Juan de la Cuesta Hispanic Monographs

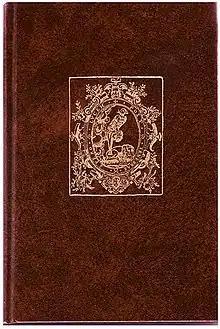
Cover, "Cervantes and the Renaissance," edited by Michael McGaha, published by Juan de la Cuesta Hispanic Monographs in 1978. This cover design (brown leatherette cloth with a gold foil stamp of the image from the title page of the original 1605 printing of "Don Quijote") was designed by Tom Lathrop and used as the standard hard cover for all monographs published by Cuesta in the 20th century.

The first book published by Juan de la Cuesta Hispanic Monographs was a collection of fourteen papers presented at the Pomona College Symposium on Cervantes in 1978, called "Cervantes and the Renaissance," edited by Michael McGaha, reviewed in the "South Atlantic Review" 1982.